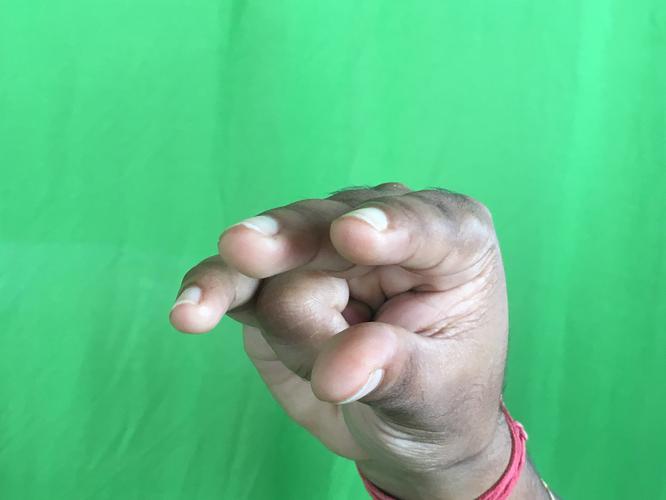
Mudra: Kangulam
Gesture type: single_hand